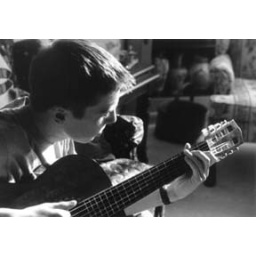
my brother Josh playing guitar in the living room of my parents' house